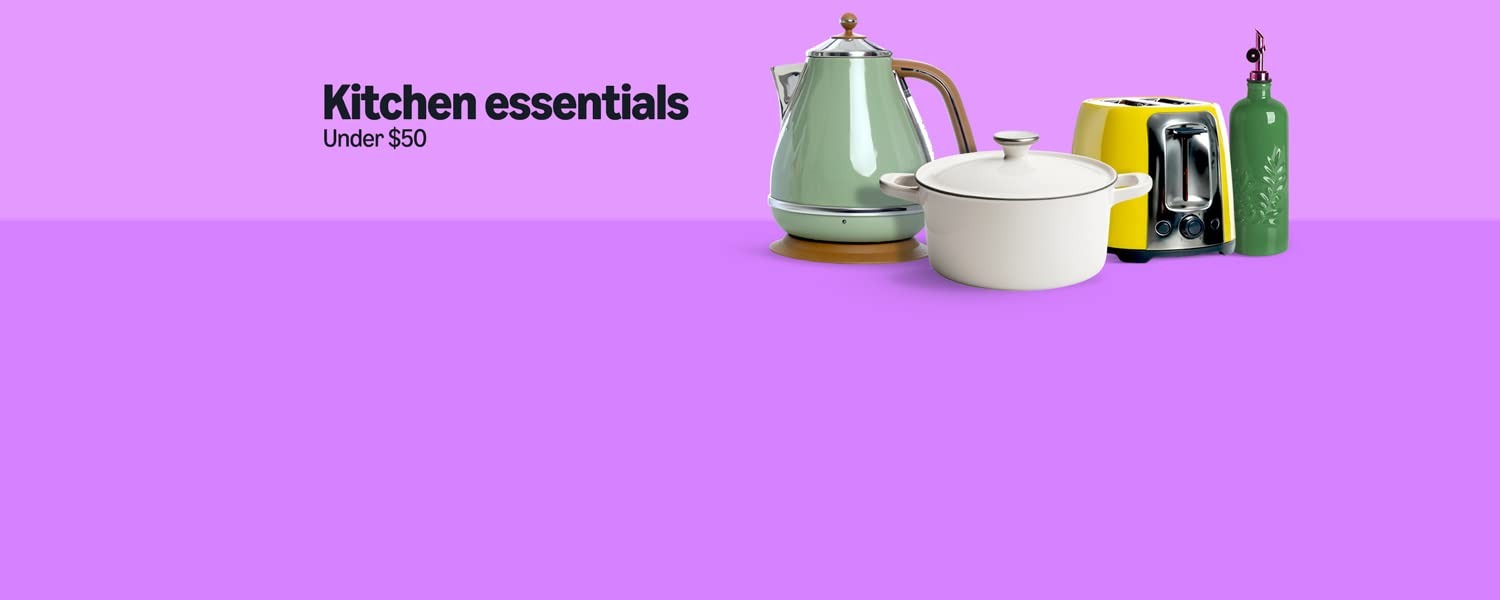
Item Name: McCormick A Hint of Sea Salt Caribbean Jerk Chicken Seasoning, 4.13 oz (Pack of 6)
Bullet Point 1: McCormick Caribbean Jerk Chicken Seasoning kicks up the flavor of your cooking
Bullet Point 2: Spicy chunky blend of onion, garlic, allspice, thyme and cayenne pepper
Bullet Point 3: Seasoning salt with a hint of sea salt with no MSG added
Bullet Point 4: Add global flavors to your cooking without the guilt
Bullet Point 5: Great on chicken, wings, shrimp, black beans and grilled pineapple
Bullet Point 6: Low sodium seasoning in a convenient bottle with a flip-top for easy dispensing
Bullet Point 7: Gluten free; non GMO
Bullet Point 8: Can be used as a substitute for Cajun seasoning in recipes
Value: 24.8
Unit: Ounce

Price: 7.79